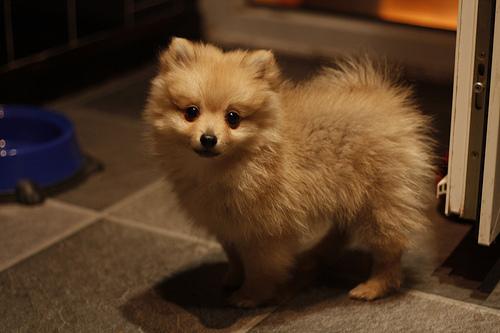
Breed: pomeranian